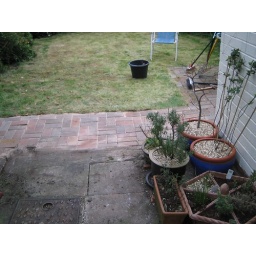
That is a Honeysuckle which should climb up the wall and over the door if I remember to water it.